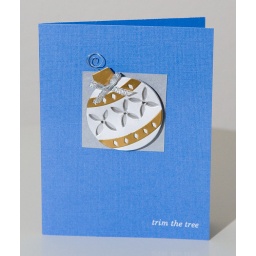
Card by DCWV, silver paper by Creative Keepsakes, Ornament by Paper Bliss, Rub-on by Making Memories